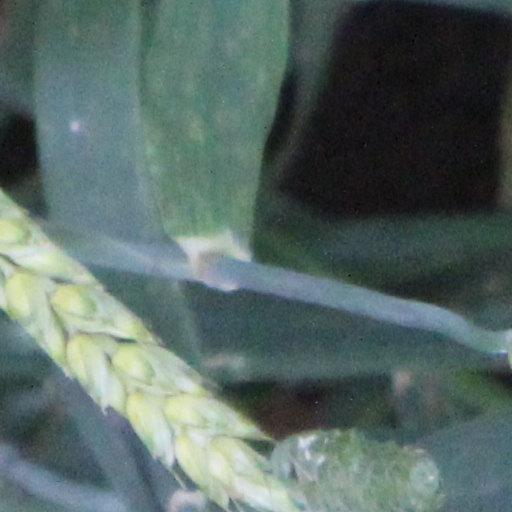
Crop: wheat